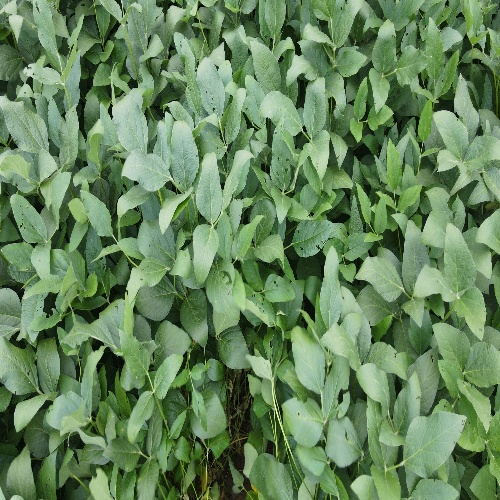
Label: Caterpillar